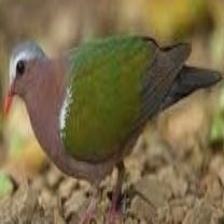
Species: GREEN WINGED DOVE
Scientific name: CHALCOPHAPS INDICA